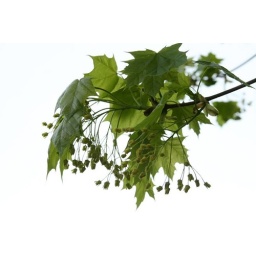
I like the translucency of the new leaves against the almost pure white background.The sky was perfect for this shot.